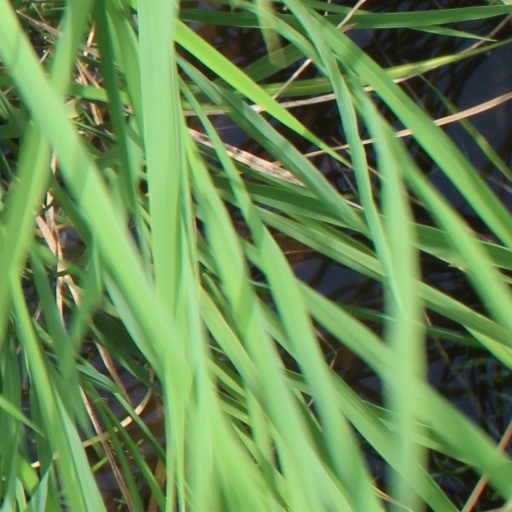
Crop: rice